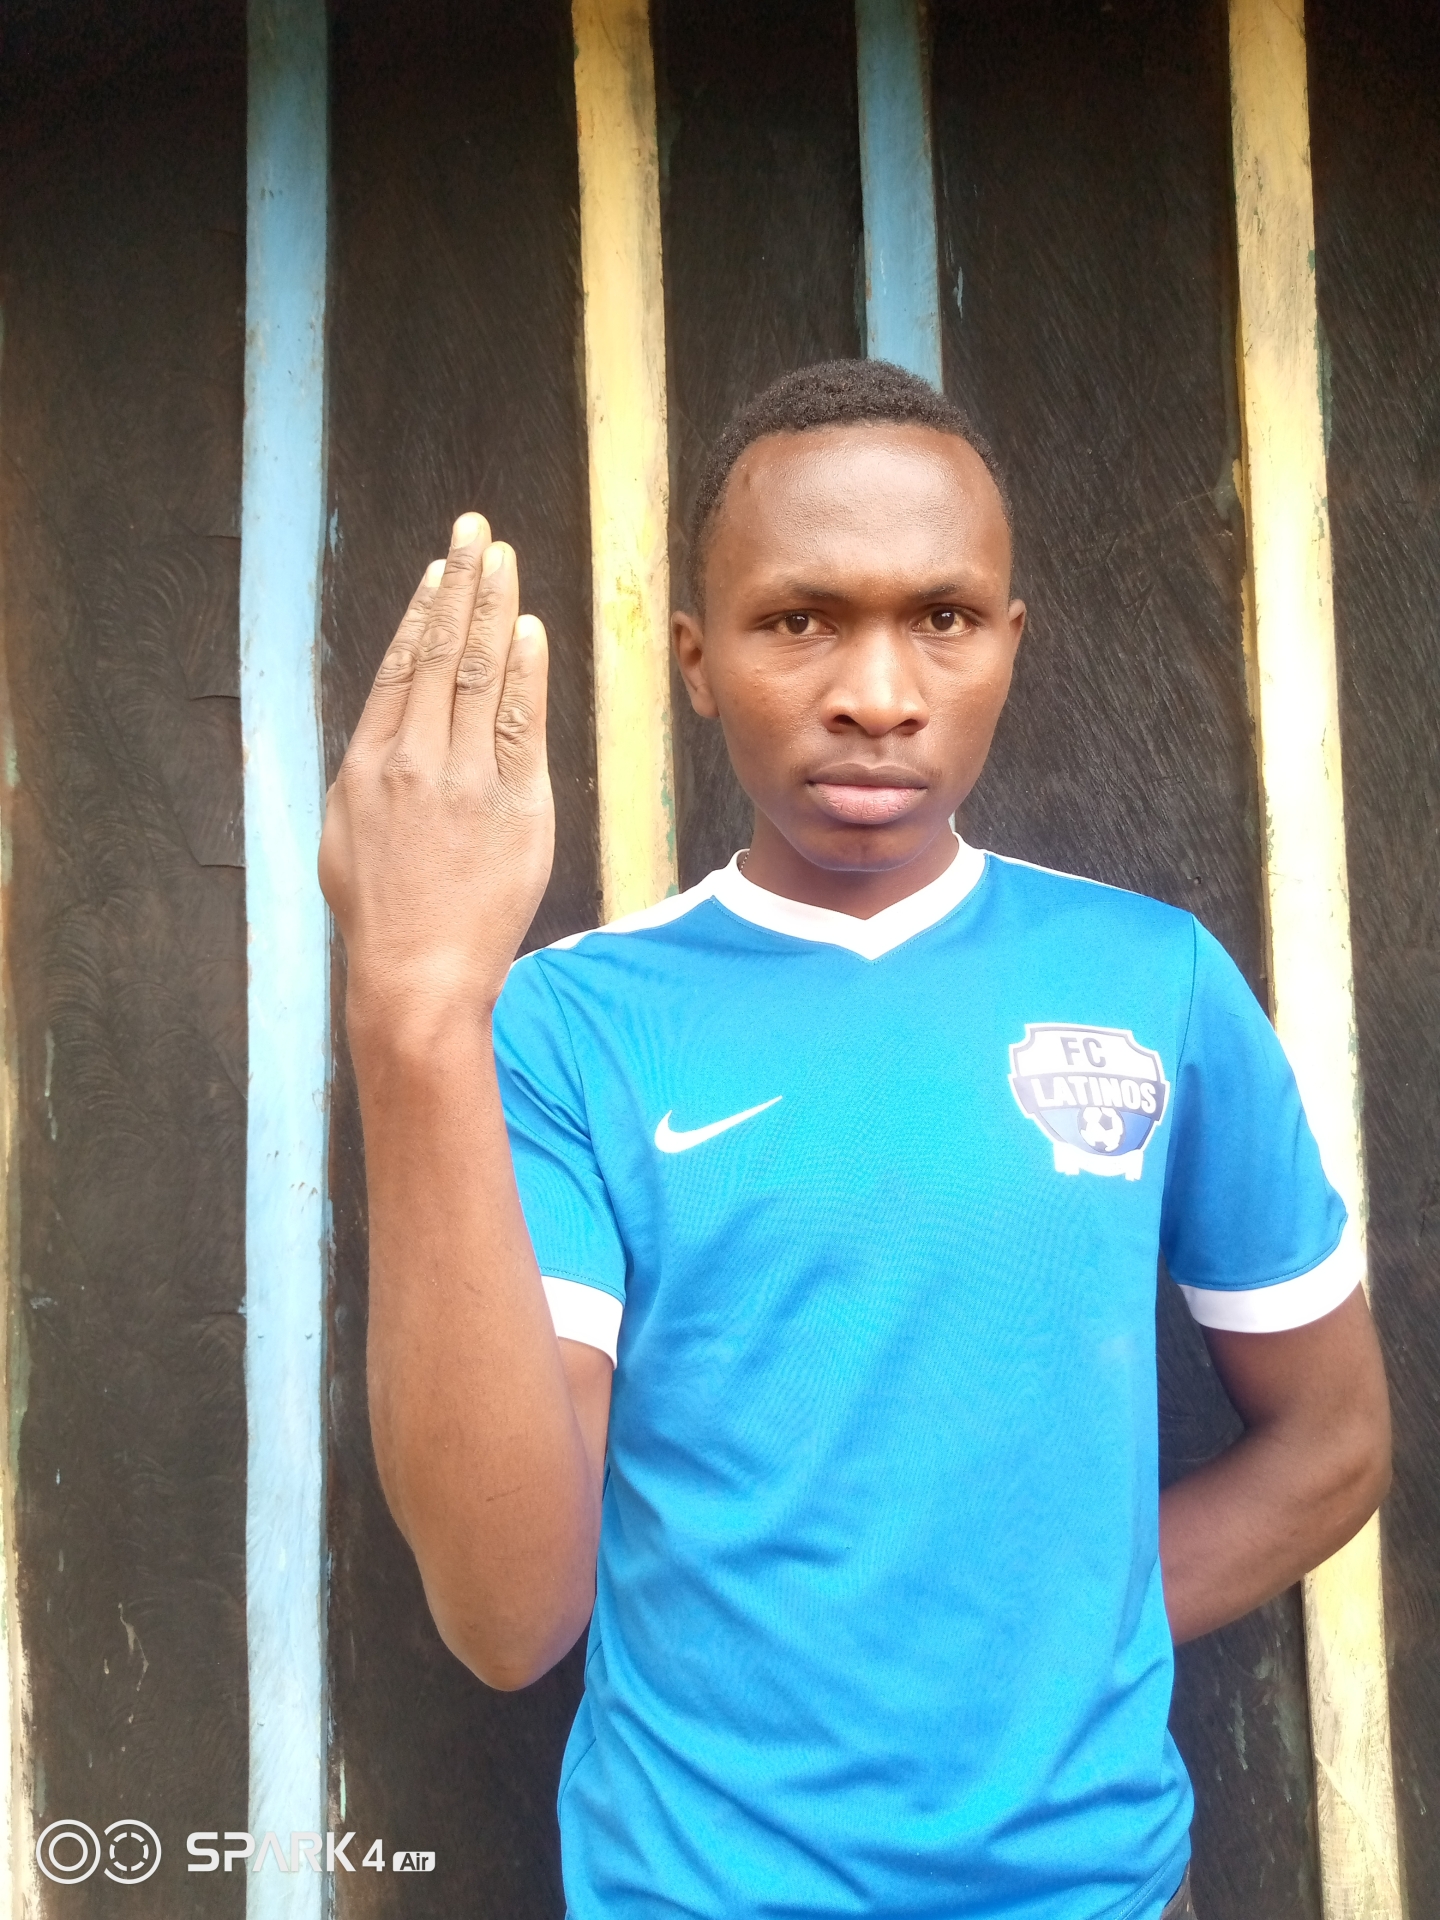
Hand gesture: stop_inverted